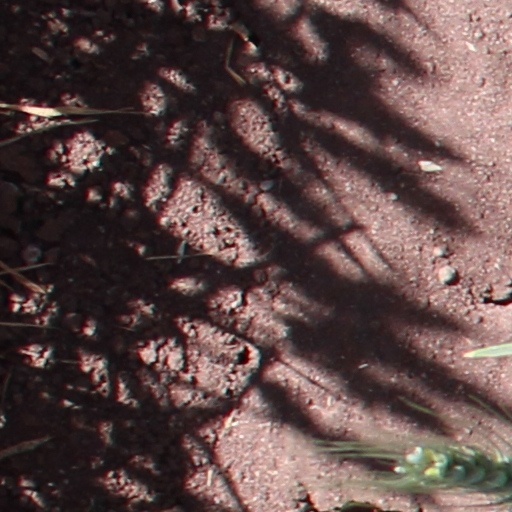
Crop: wheat